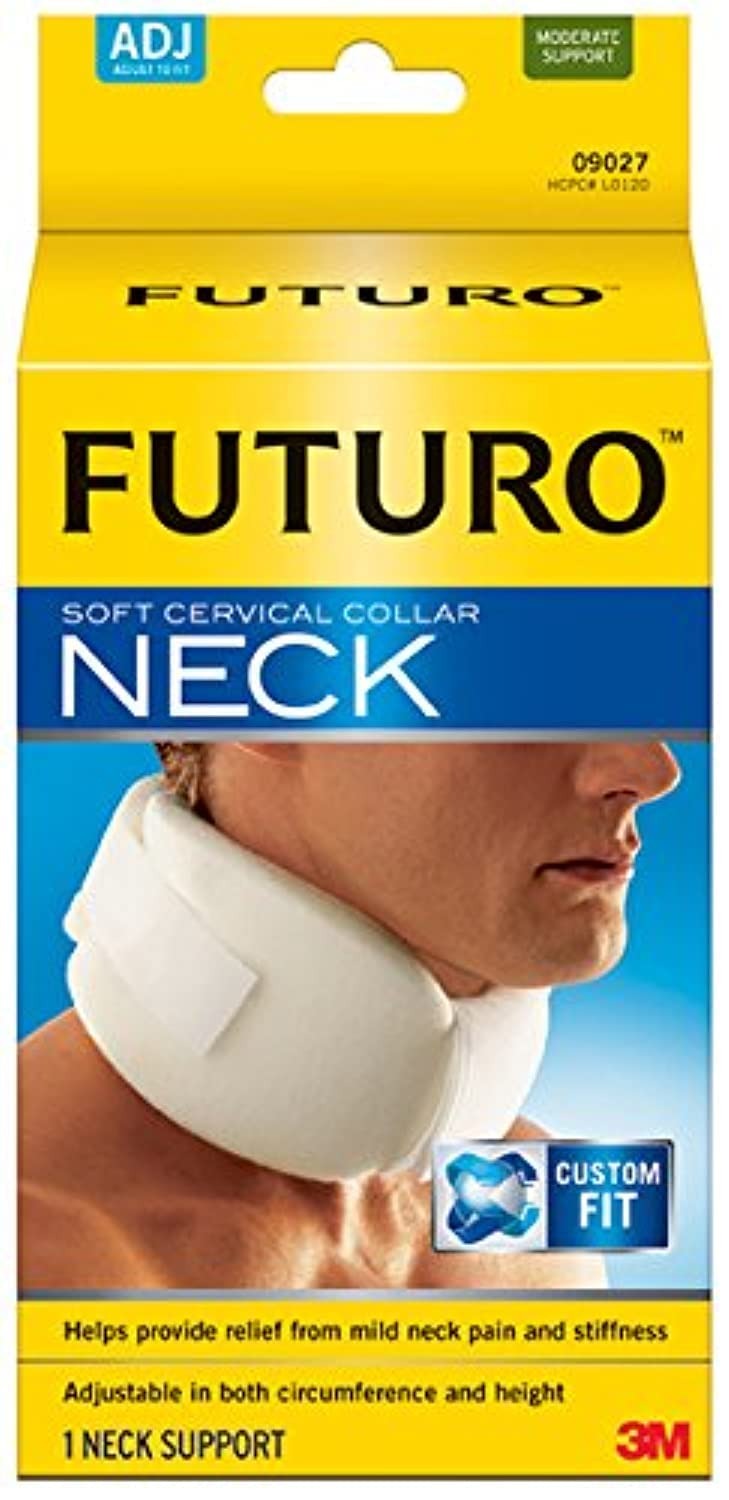
Item Name: Futuro - B01341O8I6 FUTURO Soft Cervical Collar, Adjustable, White
Bullet Point 1: Provides moderate support to your injured neck
Bullet Point 2: Intended to help provide relief from injuries like whiplash, pinched nerves, mild neck pain and stiffness
Bullet Point 3: Chin strap adjusts the collar height for a personalized fit
Bullet Point 4: Adjustable circumference for the perfect fit
Bullet Point 5: Knit material feels smooth against your skin
Value: 1.0
Unit: Count

Price: 19.52